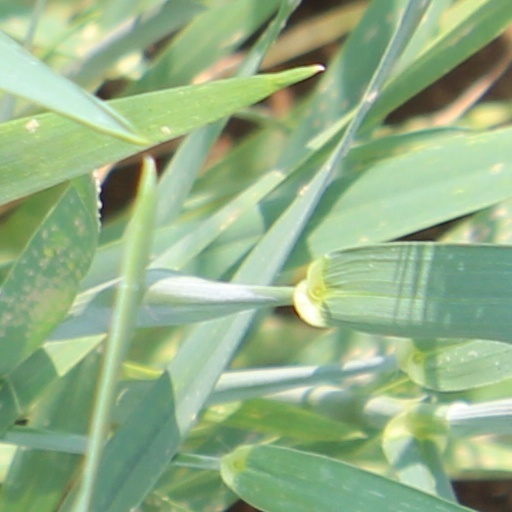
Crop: wheat